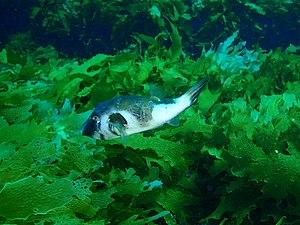
Omegophora est un genre de poissons de la famille des Tetraodontidae.